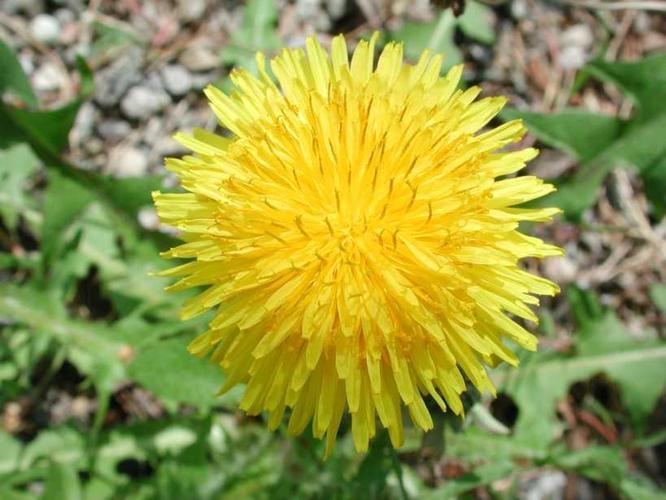
Flower: Dandelion